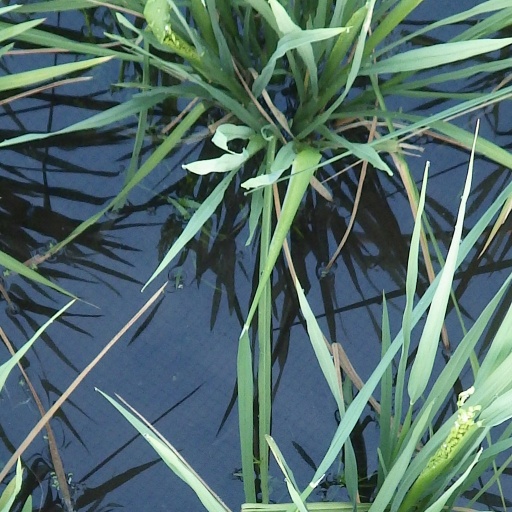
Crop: rice